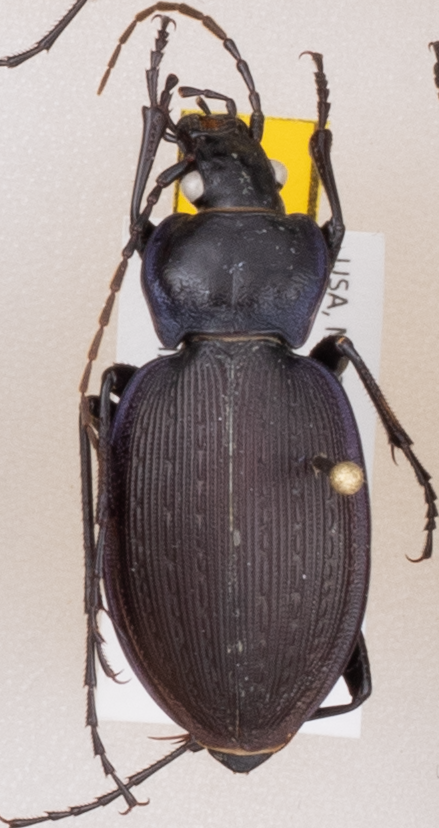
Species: Carabus goryi
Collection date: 2019-06-04
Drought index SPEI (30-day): -0.1
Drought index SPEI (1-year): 2.09
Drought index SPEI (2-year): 2.09